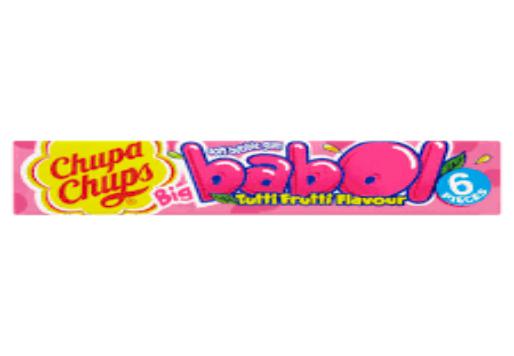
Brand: BigBabol
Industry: Food